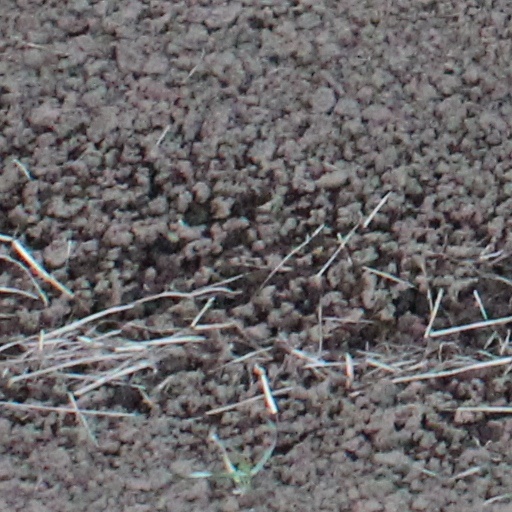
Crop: wheat